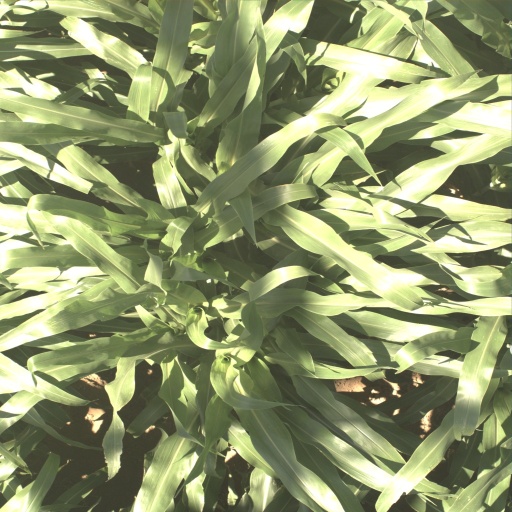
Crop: sorghum